Eran

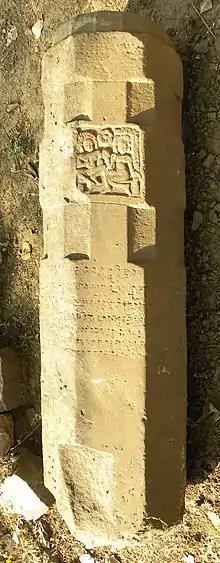
Eran inscription of Goparaja, on the reverse of the pillar of Sridharavarman. Probable depiction of Goparaja and his wife.

The Eran Inscription of Samudragupta (336-380 CE) is presently stored in Kolkata Indian Museum. The inscription, in red sandstone, was found not far to the west of the ruined temple of the boar. Though damaged and much of the inscription is missing, this was a significant find, states Cunningham, because on it are numeral scripts, with at least "2, 3, 4, 5, 6 and 7" preserved.